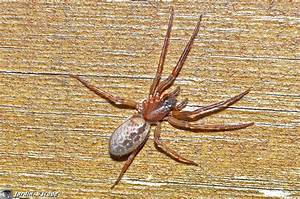
Label: spider